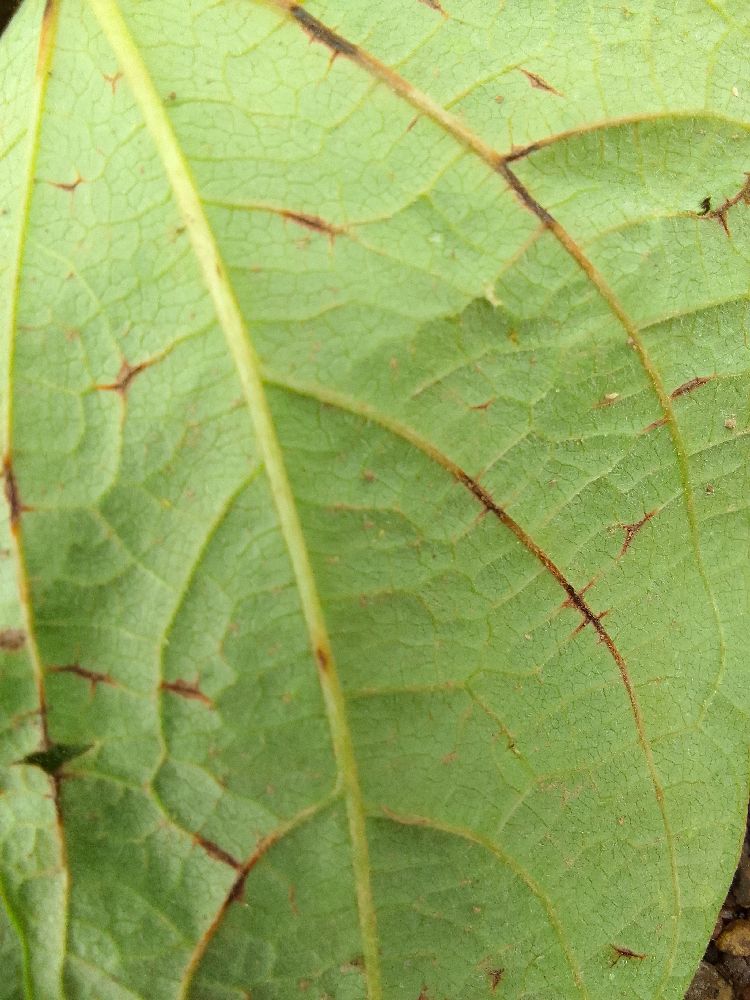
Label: anthracnose